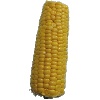
Label: Corn 1